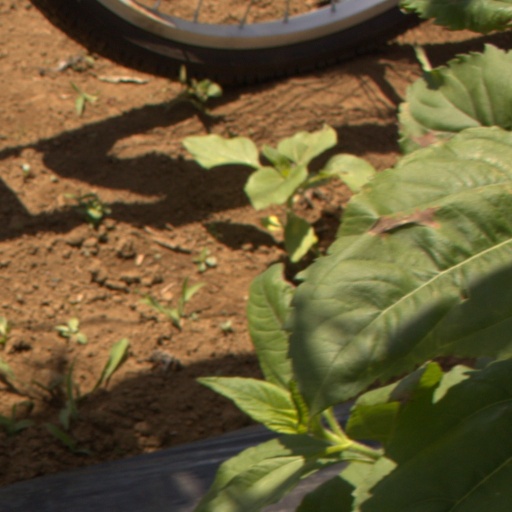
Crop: Jerusalem artichoke